Zinc transporter ZIP9

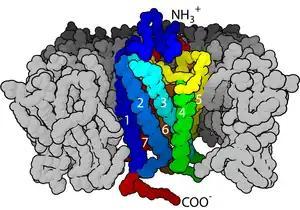

Unlike other ZIP subfamilies that are consisted of 8 transmembrane (TM) domains with an extracellular C-terminal, ZIP9 consists of a 7 TM structure with an intracellular C-terminus. ZIP9 is shorter than other ZIP proteins, and only has about 307 amino acids within its structure, however, like other ZIP proteins, between its domains III and IV, within the intracellular loop, it contains histidine-rich clusters. ZIP9 and other ZIP proteins have polar or charged amino acids in their TM domains which probably play important roles in making ion transfer channels and therefore in importing zinc ions into cytoplasm.